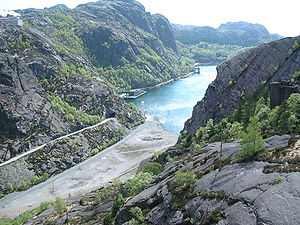
Jøssingfjorden
Jøssingfjord
Jøssingfjorden er en norsk fjord, beliggende i Sokndal kommune i fylket Rogaland. Jøssingfjorden er særlig kendt for Altmark-affæren, som fandt sted den 16. februar 1940. Inderst i fjorden ligger Nedre Helleren kraftværk.